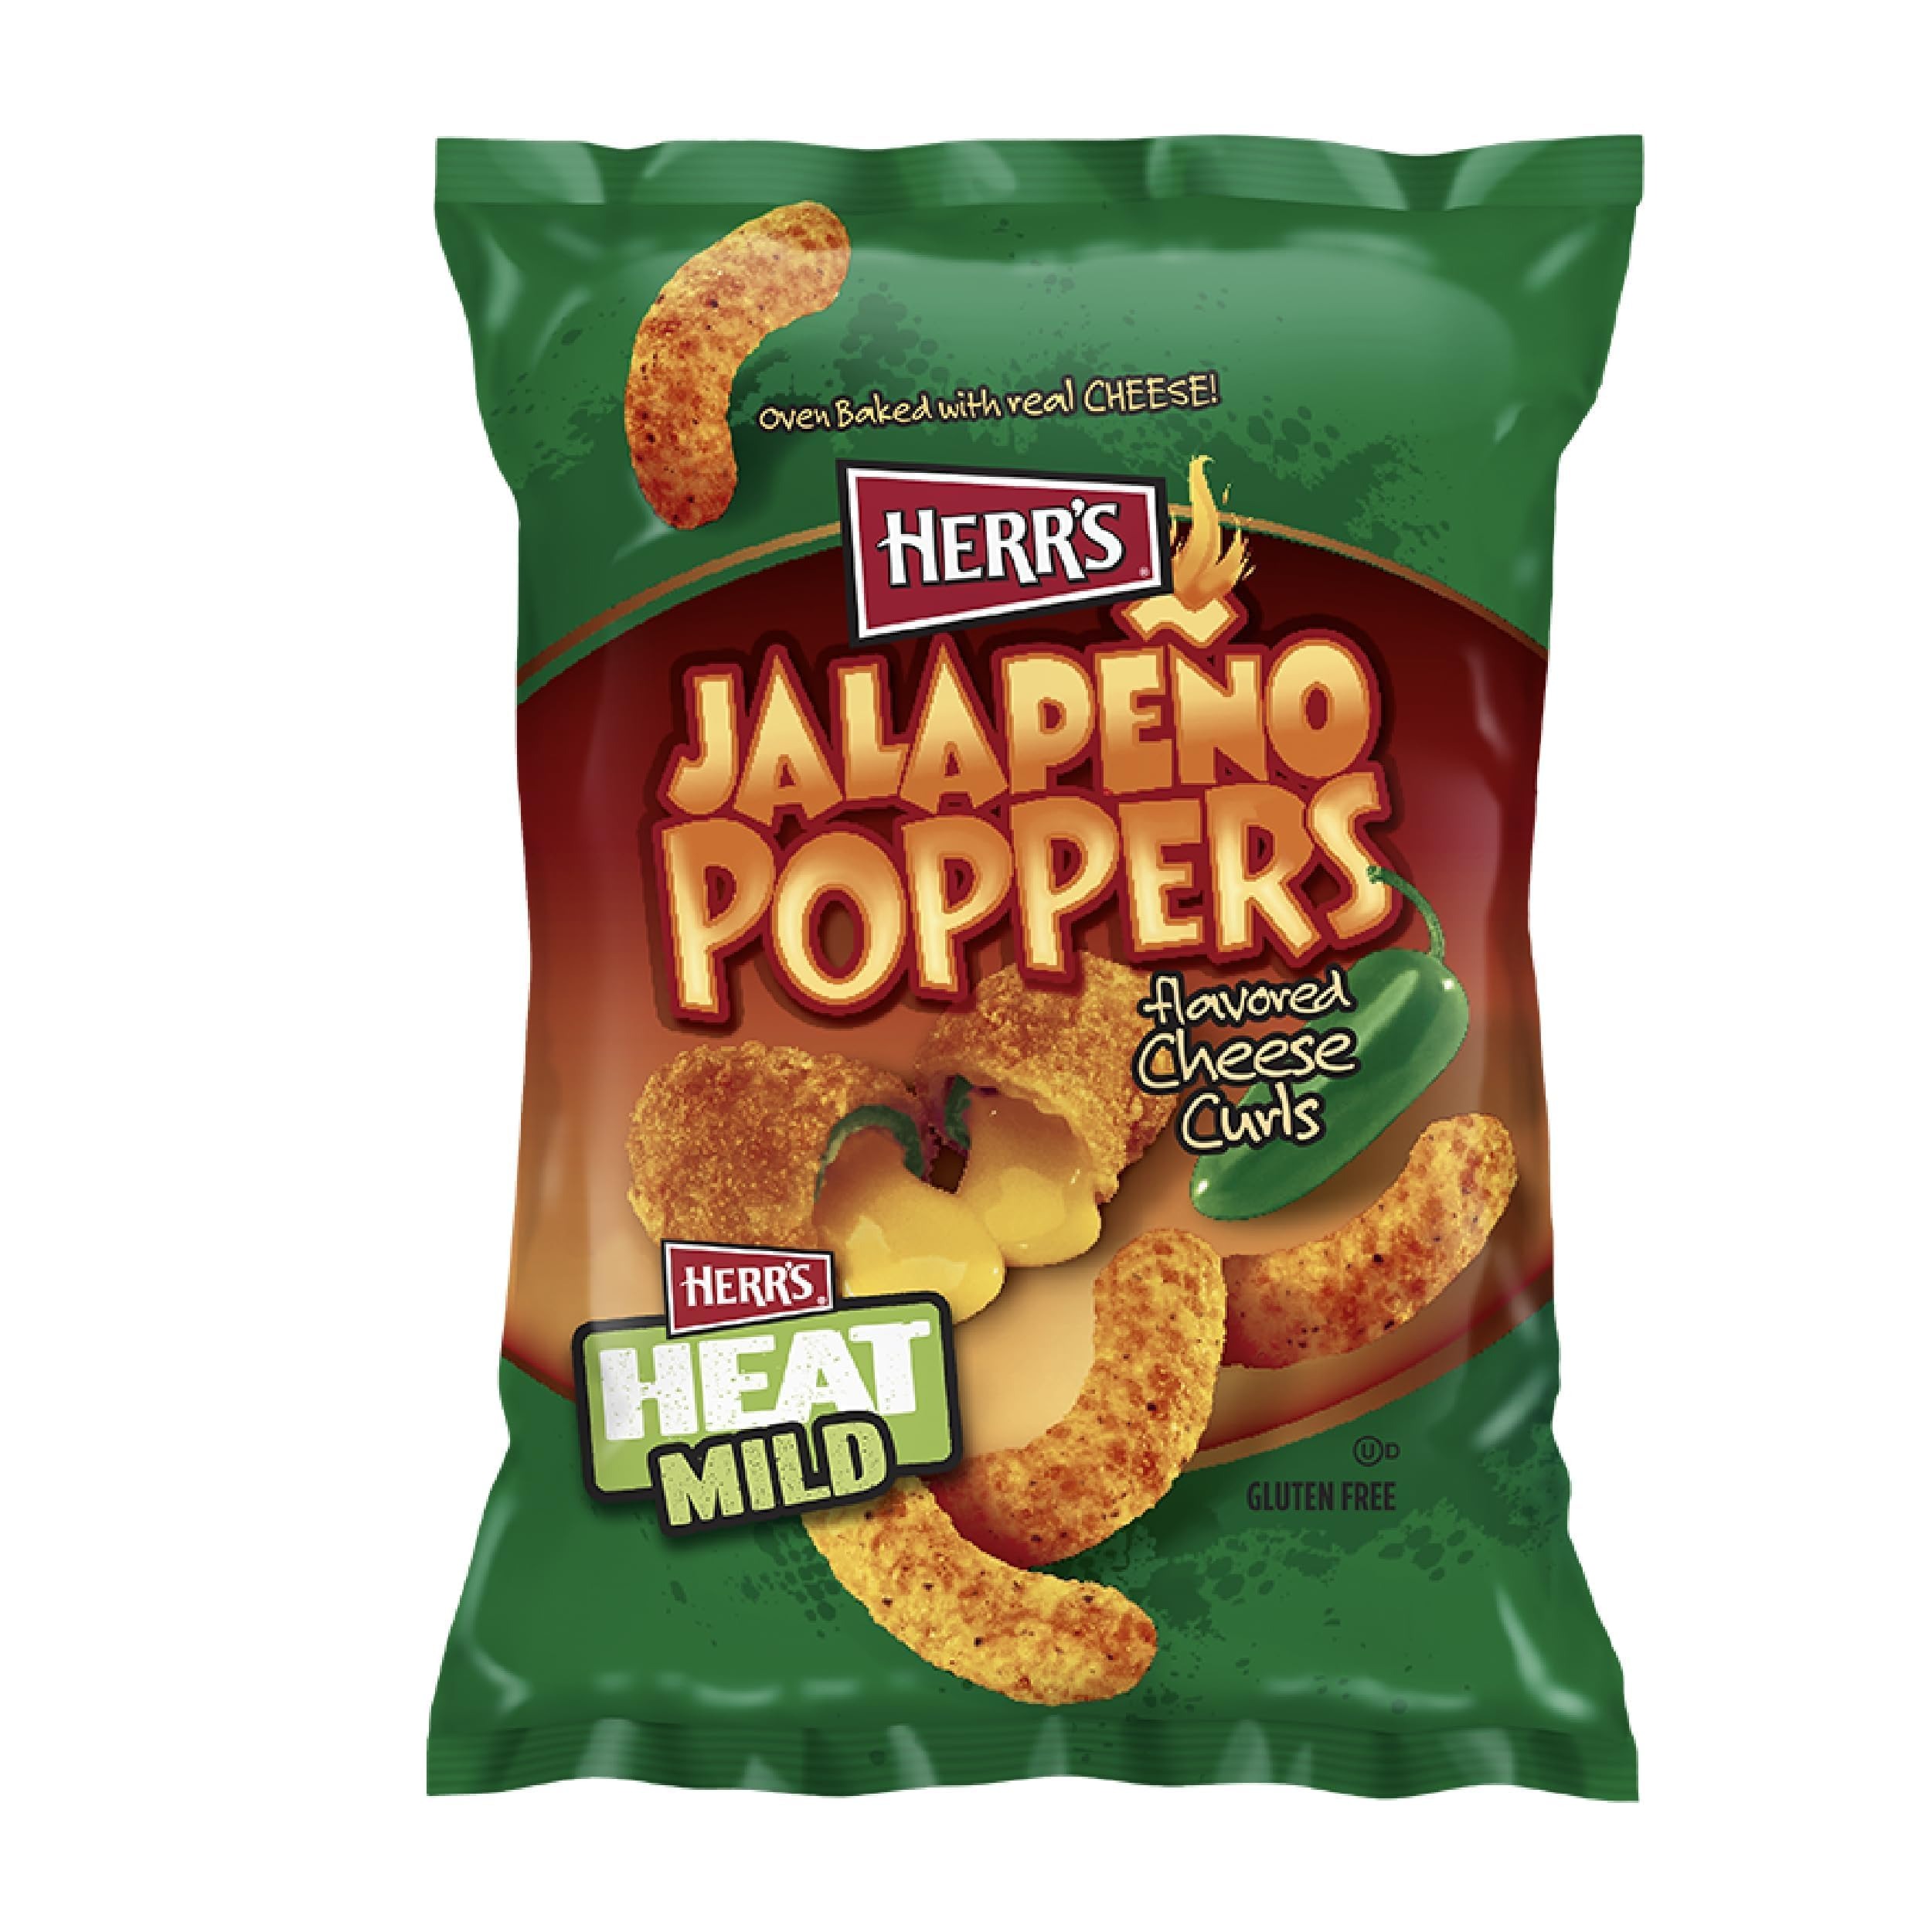
Item Name: Herr's Jalapeno Popper Cheese Curls, 1 Ounce (Pack of 42 bags)
Bullet Point 1: These melt-in-your mouth cheese curls combine the taste of irresistible cheddar cheese and jalapeno peppers to deliver a great, crispy snack
Bullet Point 2: Light and fluffy puffs of corn, oven baked with real cheese and sprinkled with our savory blend of seasoning for a “just right” hit of mild heat
Bullet Point 3: Gluten free snack food; 150 calories per 1oz serving; Contains milk ingredients; Kosher Dairy
Bullet Point 4: Family favorite snacks for adults and kids; Perfect addition to lunch, gaming, party spreads, movie time, and more
Bullet Point 5: Includes 42, 1-ounce bags of Herr’s Jalapeno Poppers Flavored Cheese Curls; Packaged for freshness and great taste; Shelf life of 45-60 days
Bullet Point 6: Shelf life of 45-60 days
Product Description: They may bite back. Bite into on of our delicious Herr's Jalapeno Poppers Flavored Cheese Curls and it might return the favor. Because behind that big, cheddar cheesy flavor is a zesty little pinch of jalapeno pepper that packs a little zing. Don't say we didn't warn you. Like all our Herr's snacks, Jalapeno Poppers Flavored Cheese Curls are made from the choiciest ingredients available and delivered fresh for your snacking pleasure. I know you'll enjoy eating them as much as we enjoy making them.
Value: 42.0
Unit: Ounce

Price: 33.9